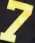
Number: 7